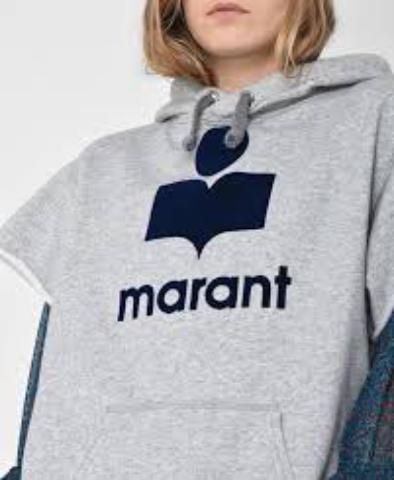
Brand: Isabel Maran-2
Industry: Clothes